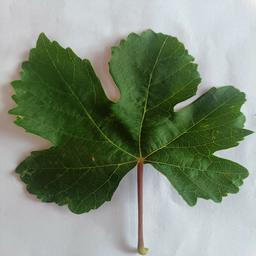
Label: Healthy Leaves